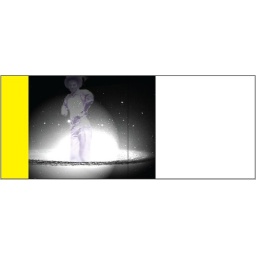
screenshot for upcoming book about white noise in visual communication and in design.